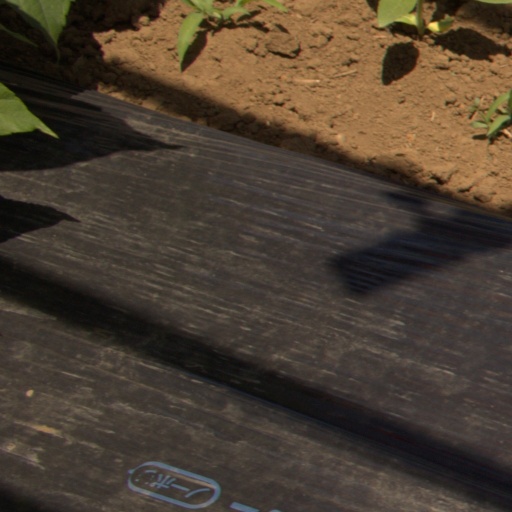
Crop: Jerusalem artichoke